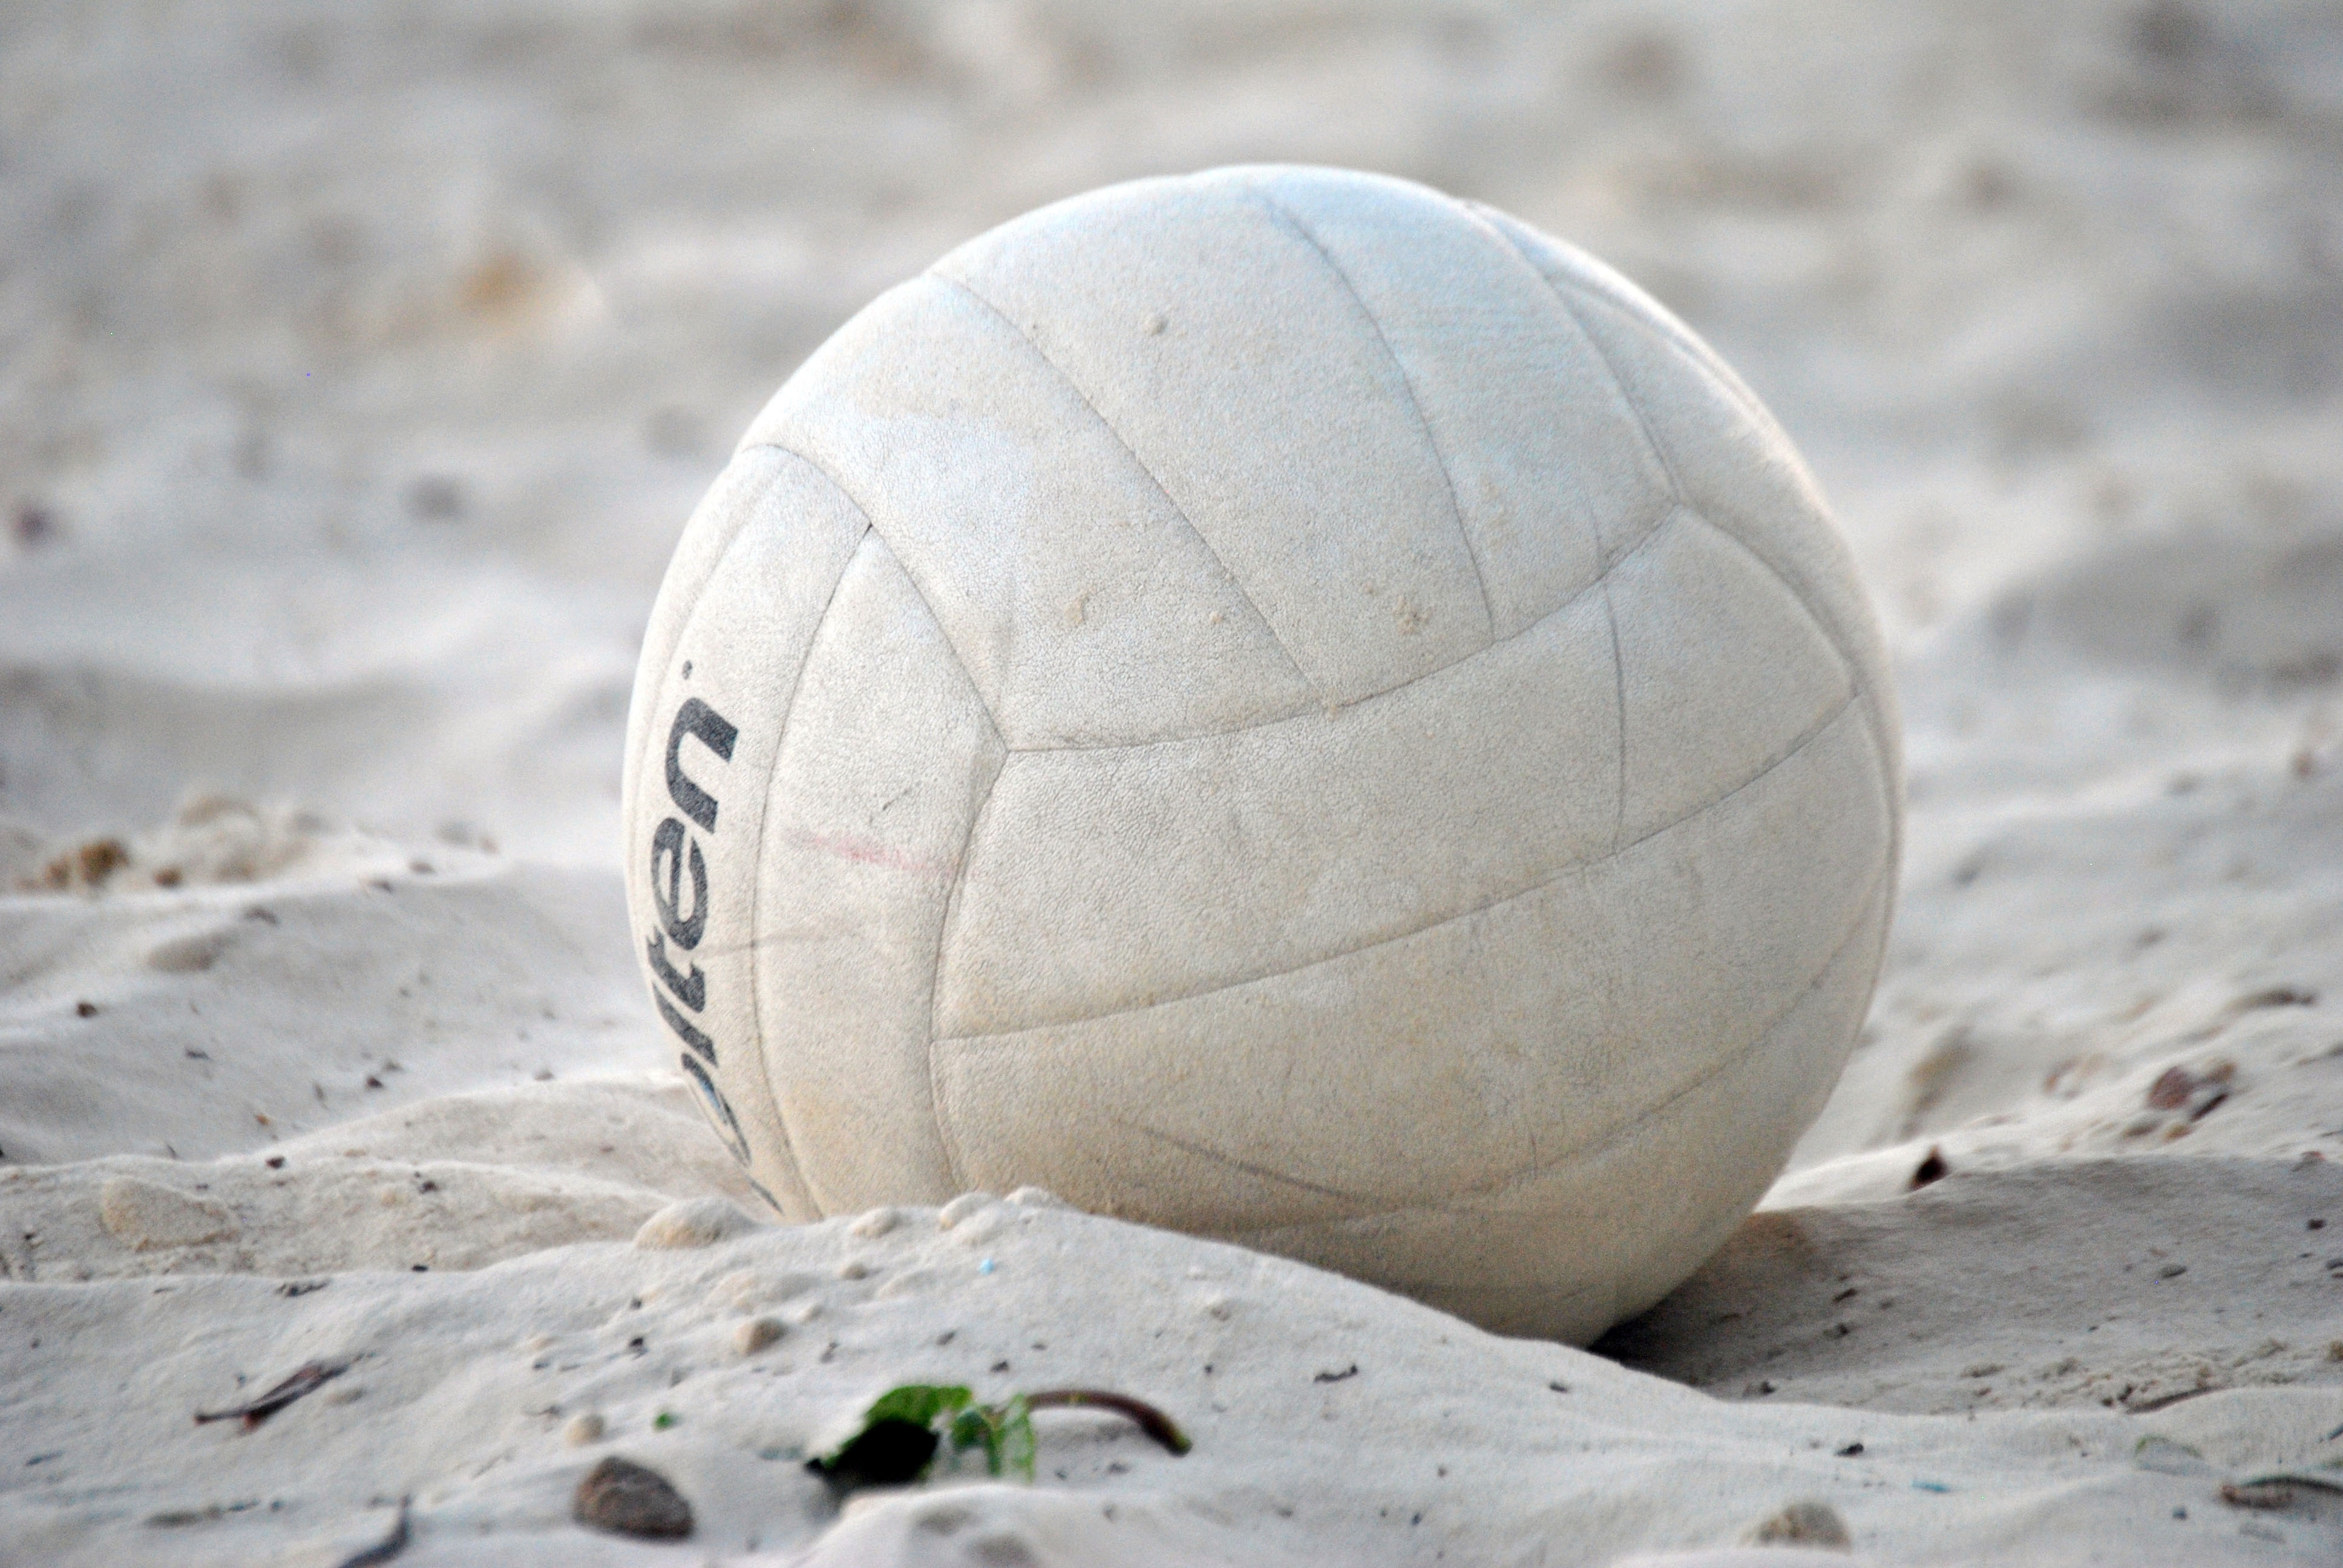
beach, sand, play, vacation, egg, close up, fun, ball, sphere